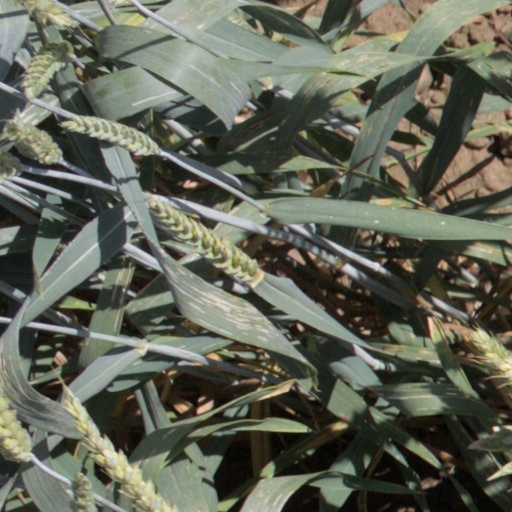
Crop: wheat